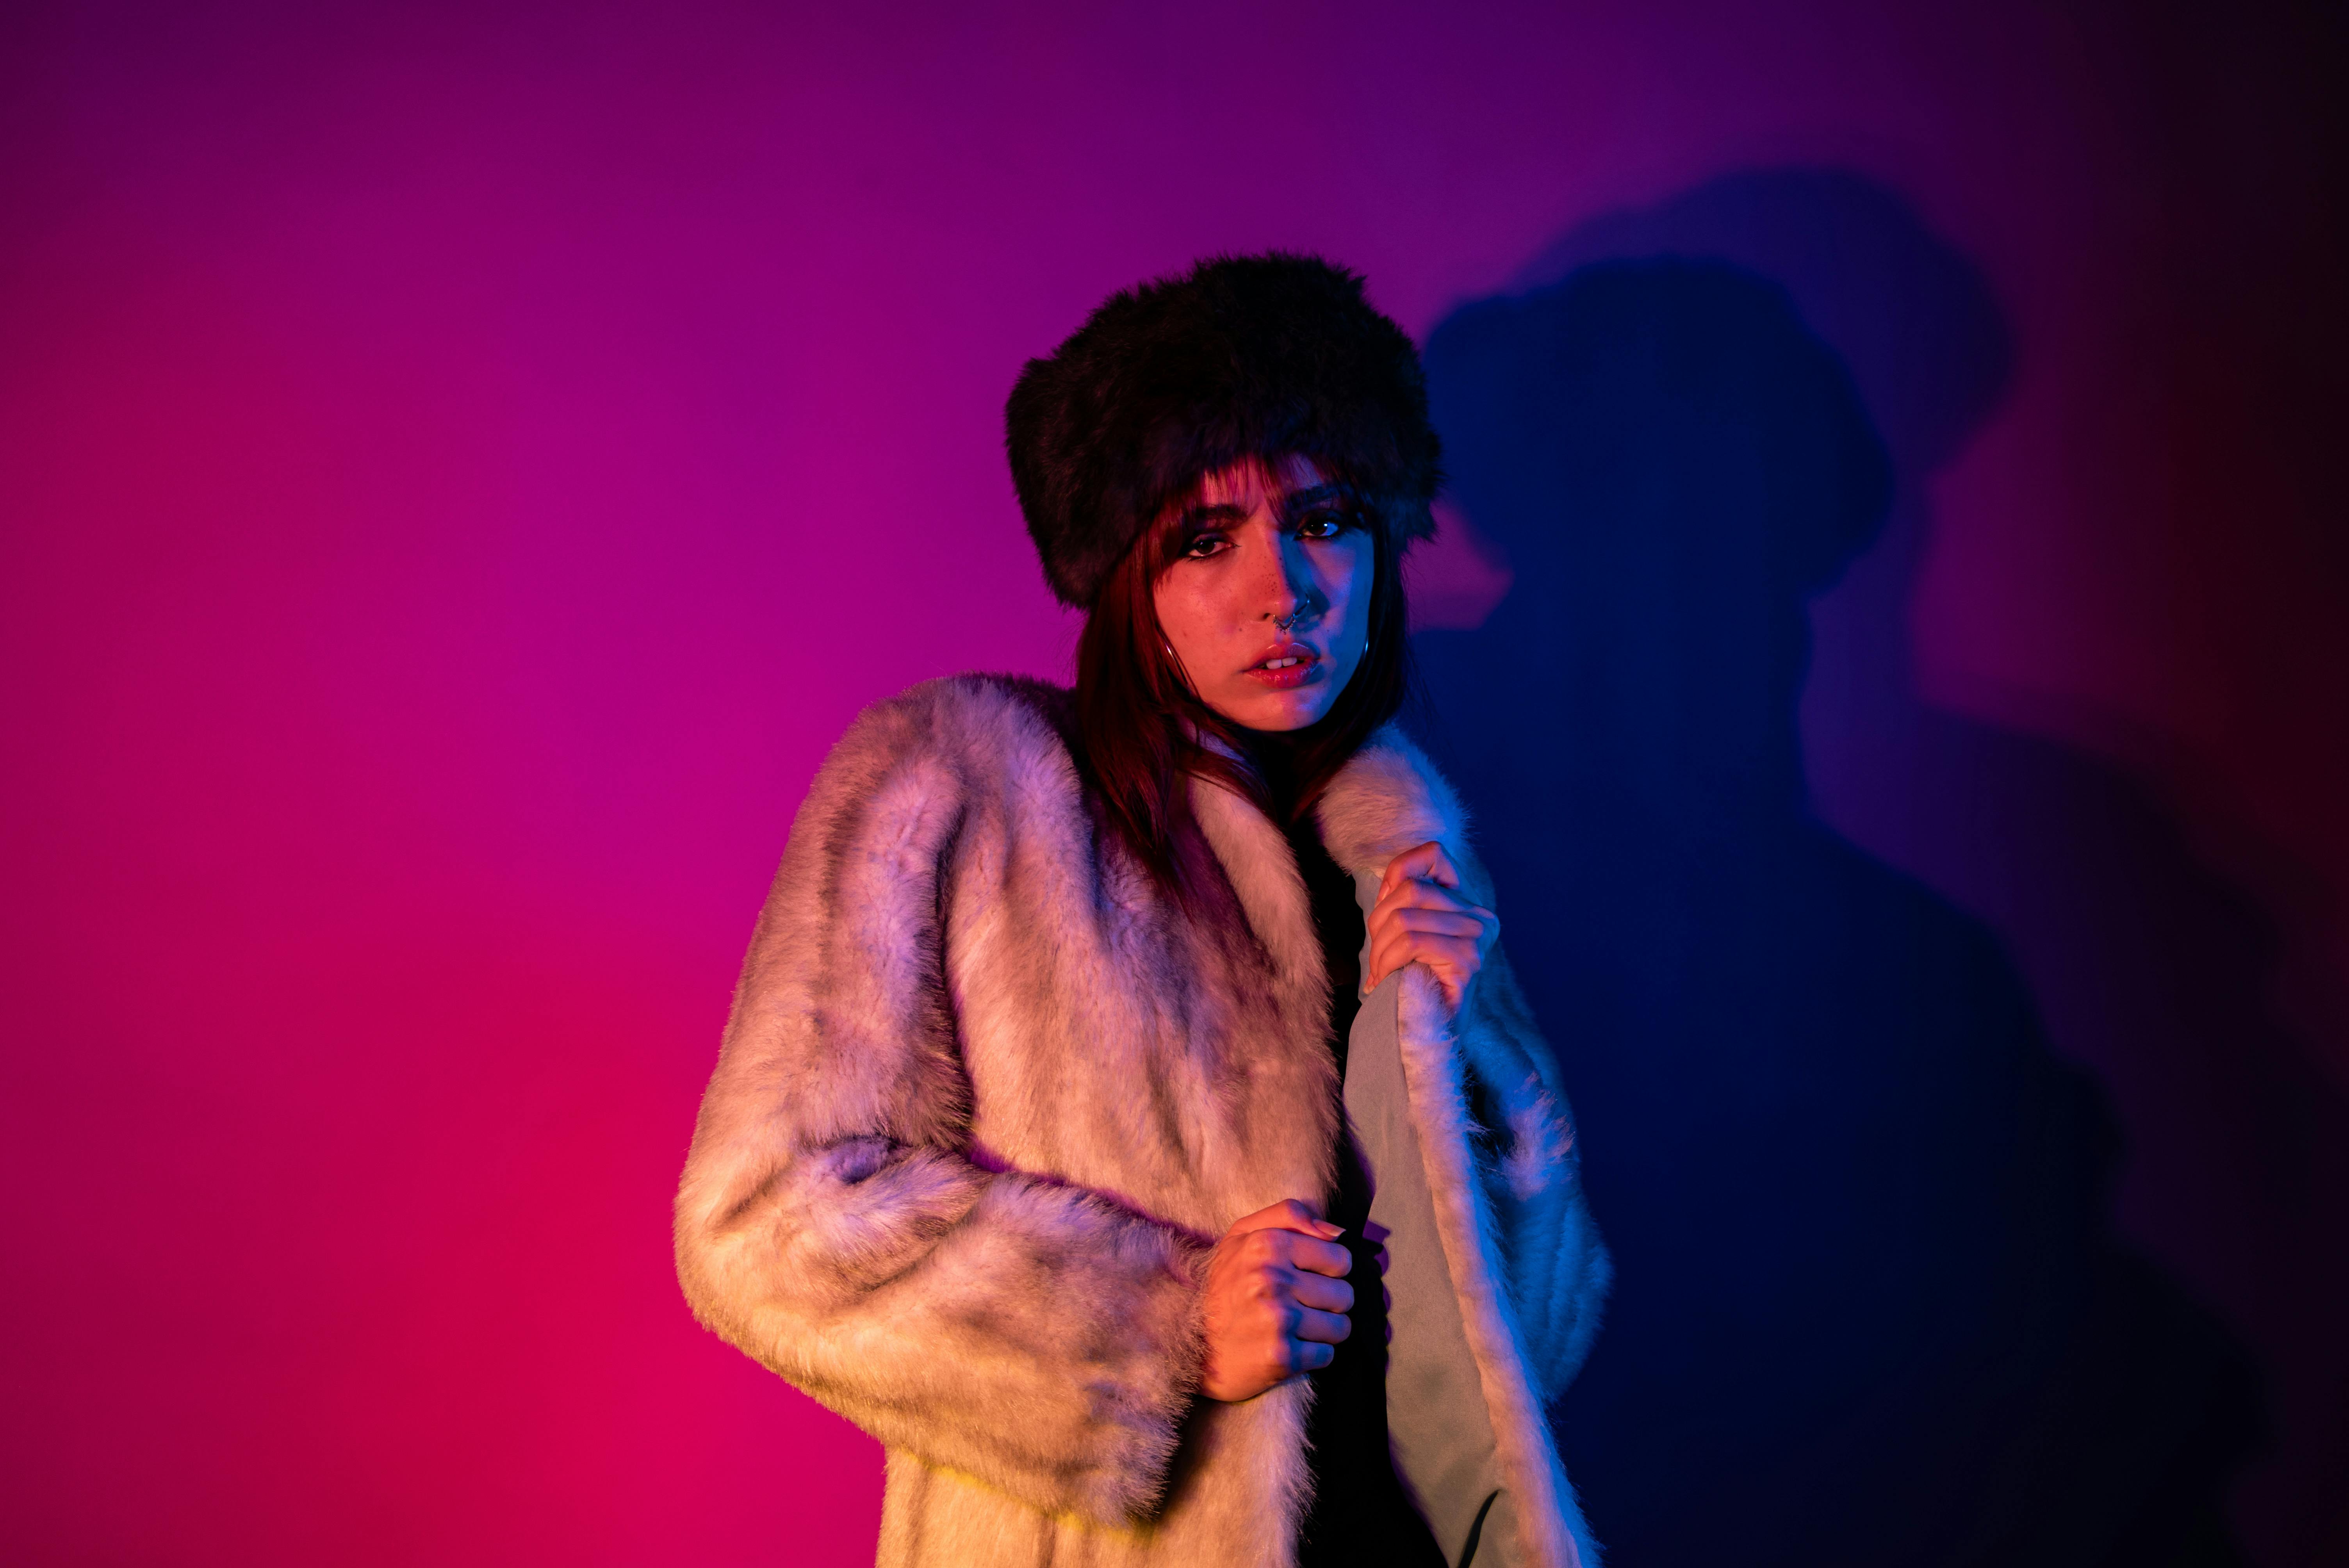
woman, lips, fur clothing, beauty, fashion, eyelash, fur, black hair, pink, long hair, winter, portrait photography, lipstick, natural material, animal product, fashion model, layered hair, cosmetics, model, portrait, Step cutting, makeover, photo shoot, feathered hair